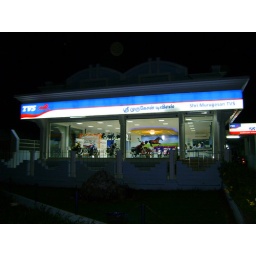
Blue lighting of TVS Bike Showroom, Theni, India, one of 3 buildings lit in blue on World Diabetes Day 2010.